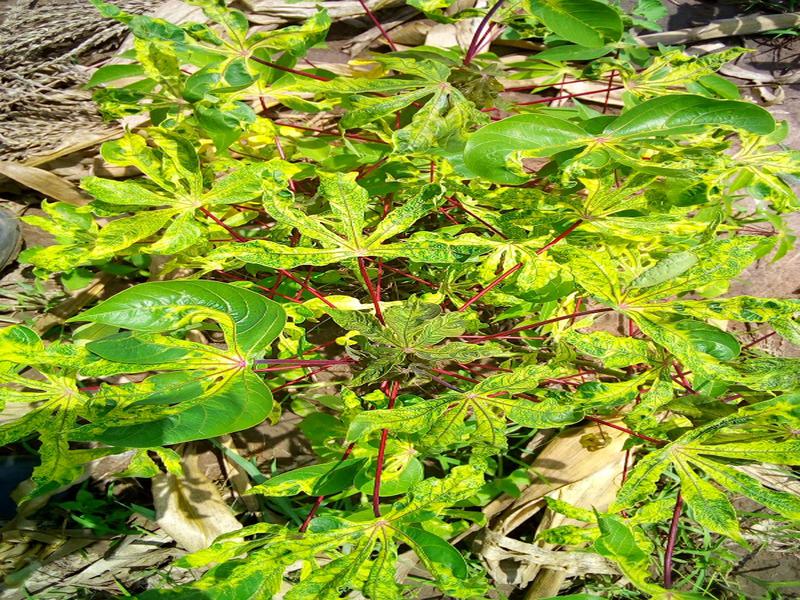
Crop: cassava
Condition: mosaic_disease